Camlin Hotel

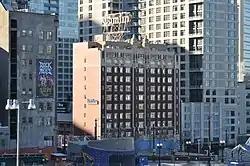
The Camlin Hotel in downtown Seattle

The Camlin Hotel is an historic hotel in Downtown Seattle, Washington. The hotel was added to the National Register of Historic Places in 1999.